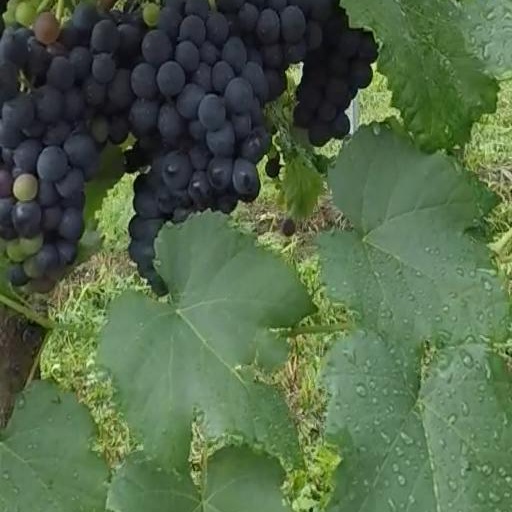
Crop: grape